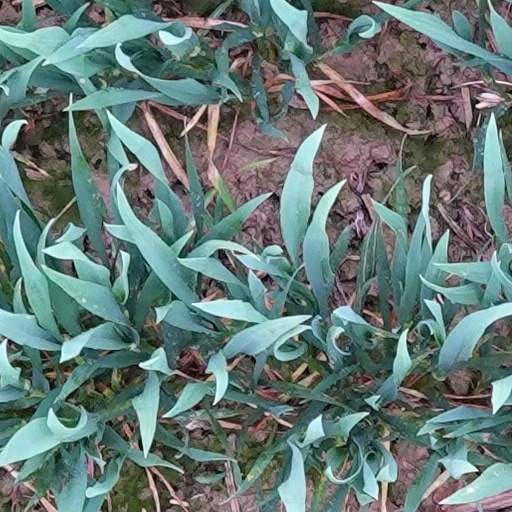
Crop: wheat